Patriot Act (novel)

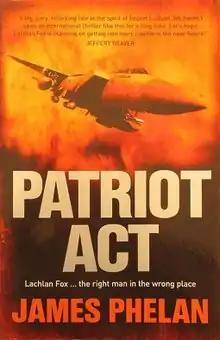
First edition

Patriot Act is Australian thriller author James Phelan second book, and the second book in the Lachlan Fox series.